The Silverado Squatters

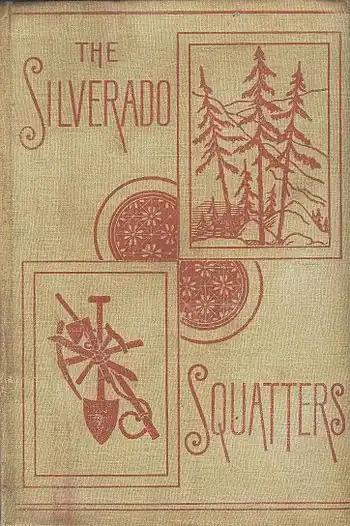
2nd U.K. edition 1886

The Silverado Squatters (1883) is a travel memoir by Robert Louis Stevenson of his two-month honeymoon trip with Fanny Vandegrift (and her son Lloyd Osbourne) to Napa Valley, California, in 1880.